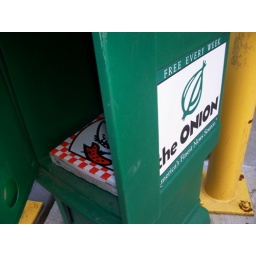
pizza in onion box